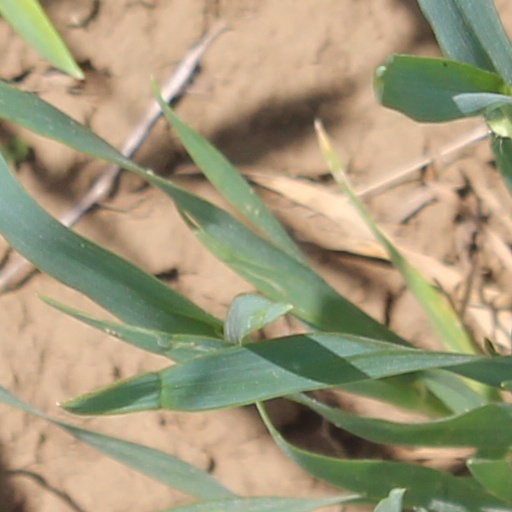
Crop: wheat